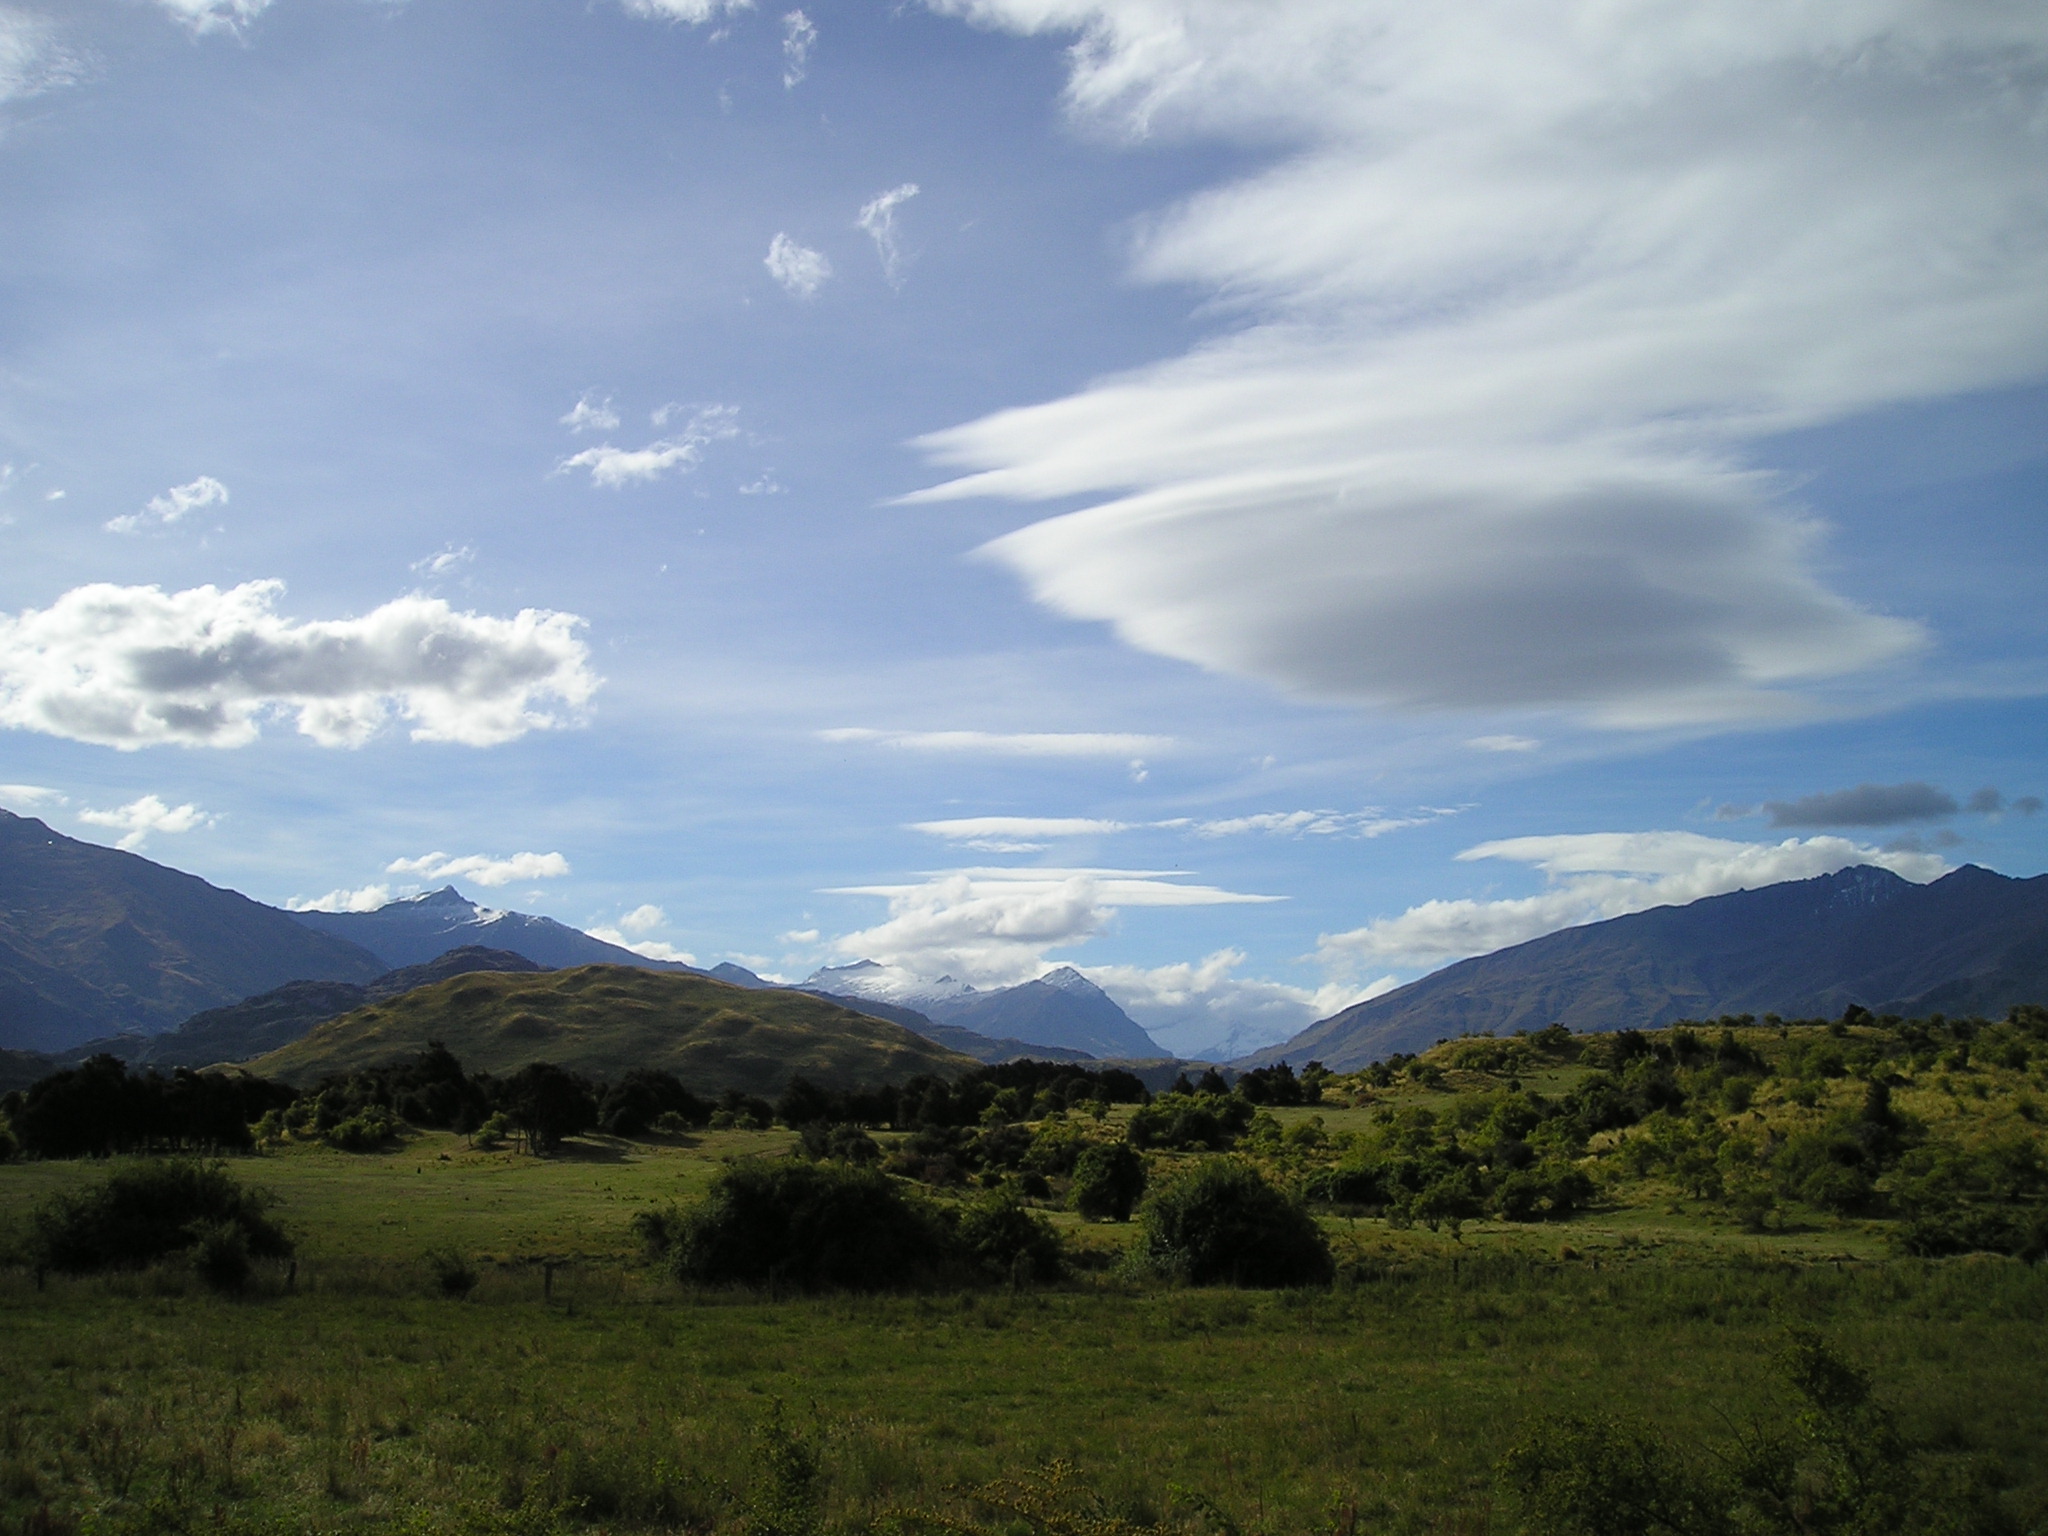
landscape, tree, nature, horizon, wilderness, mountain, cloud, sky, meadow, hill, valley, mountain range, green, highland, ridge, plain, clouds, grassland, new zealand, plateau, fell, habitat, loch, ecosystem, rural area, landform, natural environment, geographical feature, atmospheric phenomenon, mountainous landforms